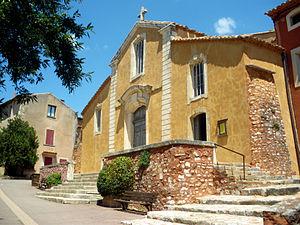
église Saint Michel à Roussillon, Vaucluse
Roussillon est une commune française située dans le département de Vaucluse en région Provence-Alpes-Côte d'Azur. Ses habitants sont appelés les Roussillonnais.